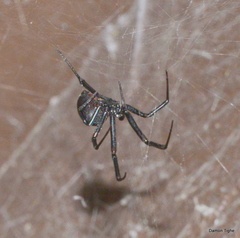
Species: Lactrodectus_hesperus